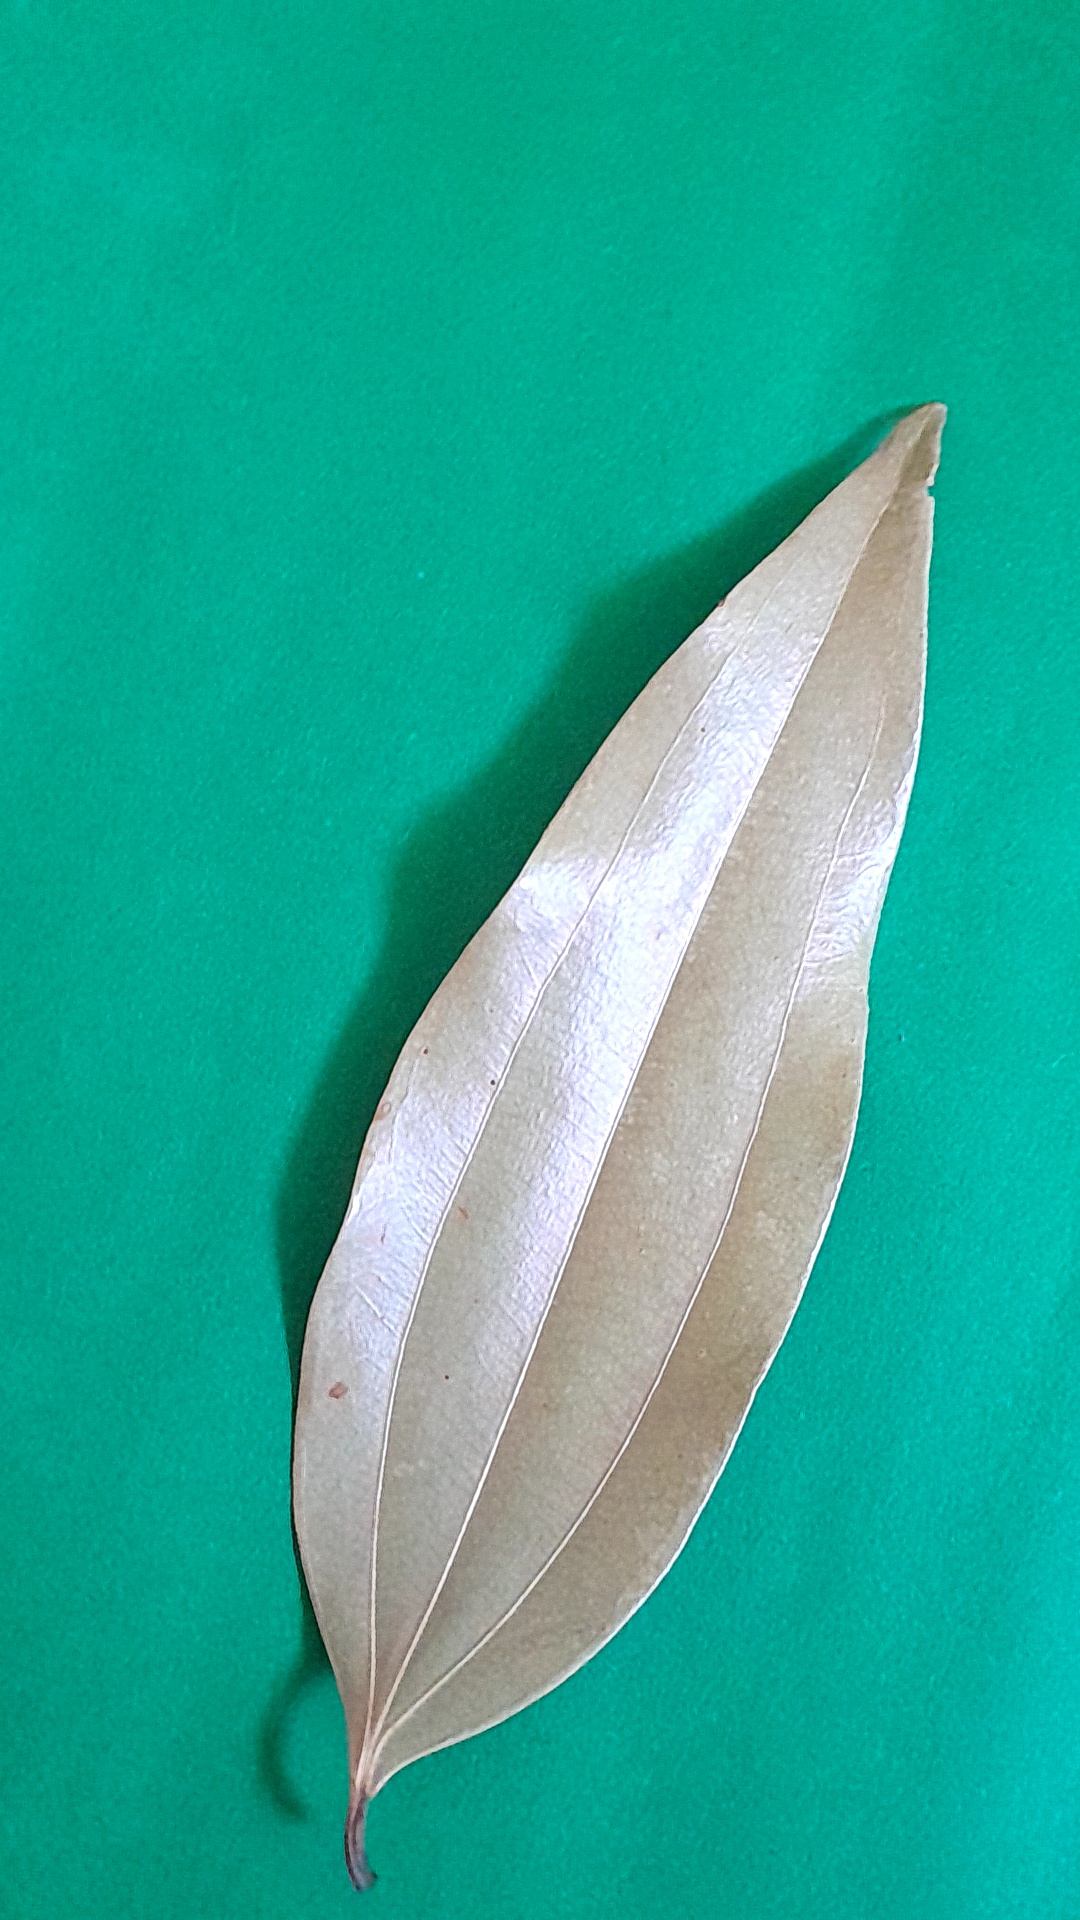
Label: Dry Leaf